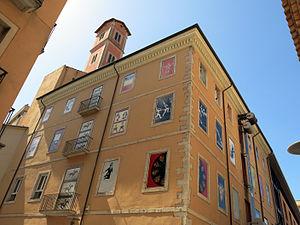
Le musée du cinéma - collection Tomàs Mallol est un musée situé à Gérone, dans la communauté autonome de Catalogne en Espagne.